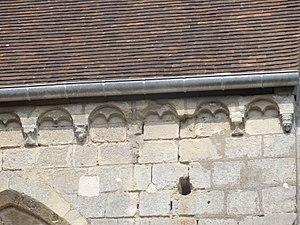
Corniche beauvaisine sur l'abside, côté sud.
L'église Saint-Romain est une église catholique paroissiale située à Wy-dit-Joli-Village, dans le département du Val-d'Oise, en France. Selon la tradition, elle aurait été fondée vers 625 par saint Romain, qui est peut-être natif des environs. Les parties les plus anciennes de l'église actuelle ne sont pas antérieures à la fin du XIᵉ ou au début du XIIᵉ siècle ; il s'agit des murs ouest et nord de la nef, ainsi que des piles de l'ancien clocher, qui s'élevait au-dessus de la première travée du chœur. L'église est reconstruite à partir de la fin de la période romane, vers le milieu du XIIᵉ siècle, en commençant par le chœur, et en terminant par le voûtement d'ogives de la nef. Après l'adjonction d'une chapelle du côté sud, qui devait être de style gothique rayonnant, l'église est consacrée par Eudes Rigaud en 1255. Bien plus tard, après la fin de la guerre de Cent Ans, une autre chapelle est bâtie du côté nord. Elle est de style gothique flamboyant, et constitue l'unique partie stylistiquement homogène de l'édifice : tout le reste a subi en effet des remaniements, avec, au moins, le repercement des fenêtres.